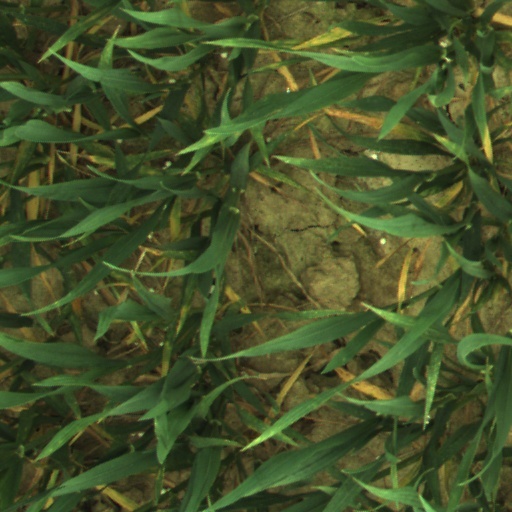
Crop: wheat